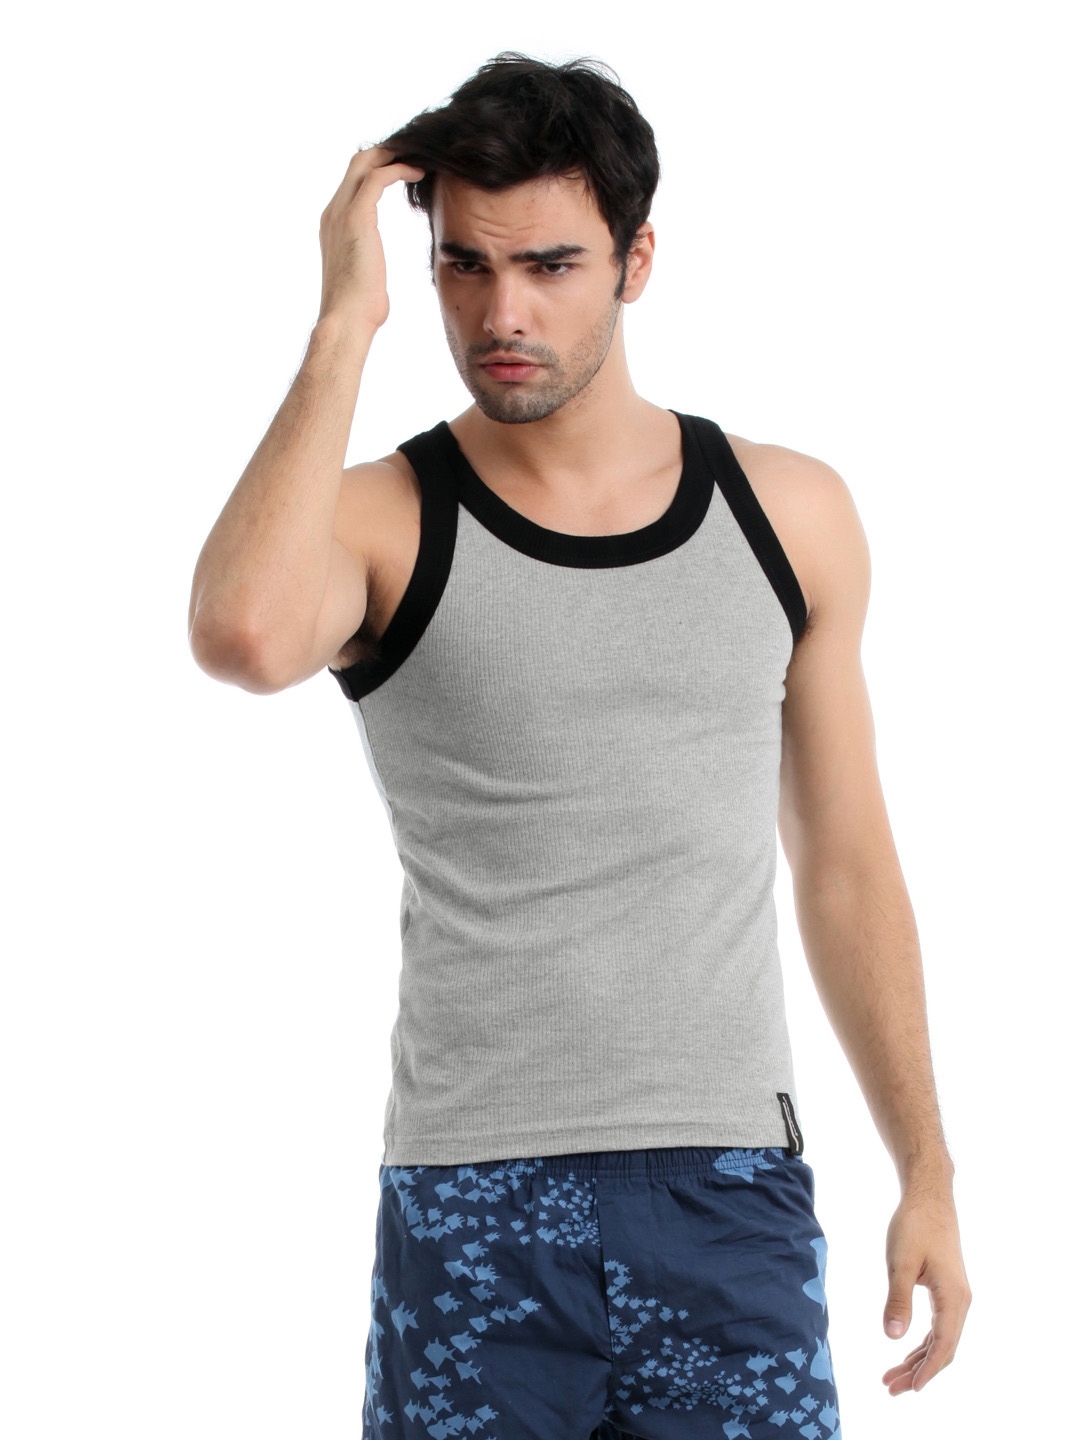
Chromozome Men Grey Melange Innerwear Vest
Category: Apparel / Innerwear / Innerwear Vests
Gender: Men
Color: Grey Melange
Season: Summer 2016
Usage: Casual